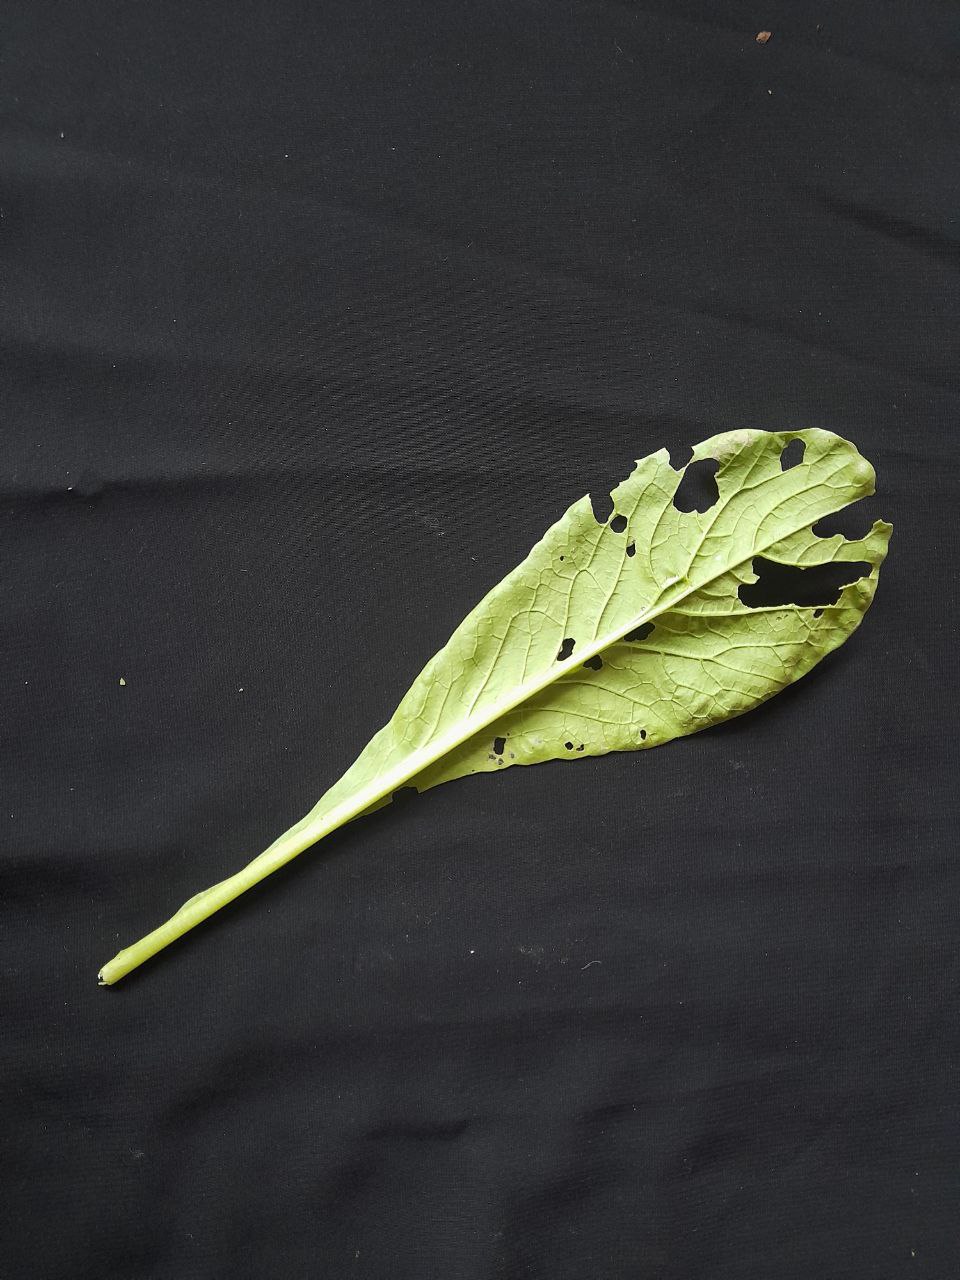
Label: flea beetle